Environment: real
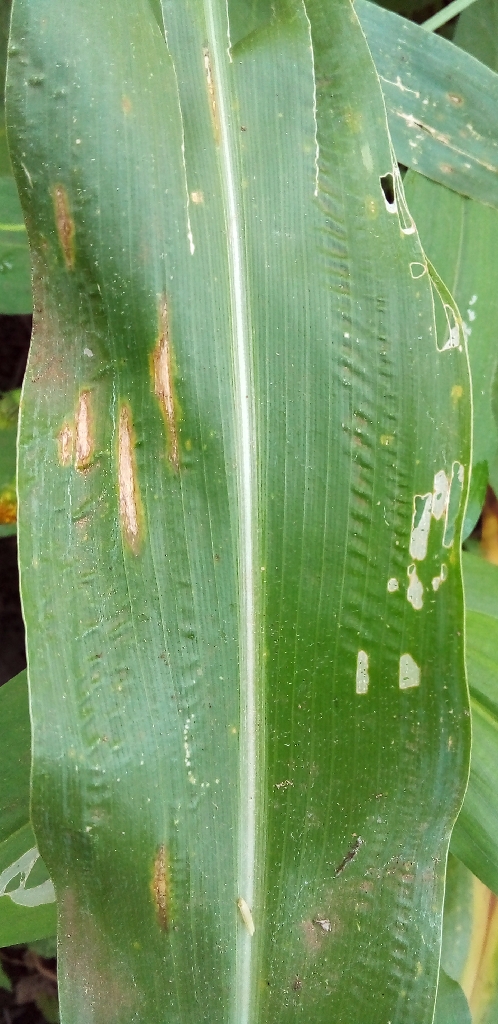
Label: northern_corn_leaf_blight